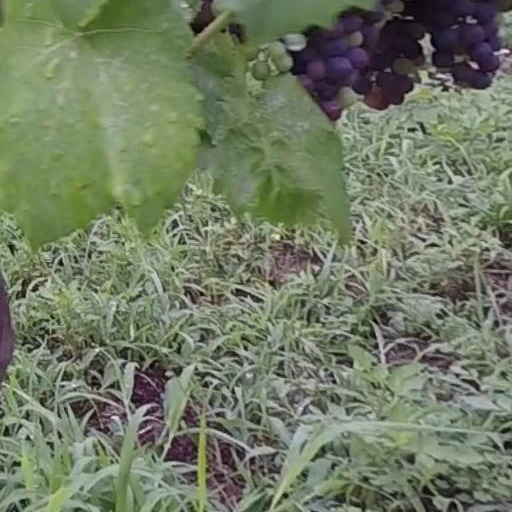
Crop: grape